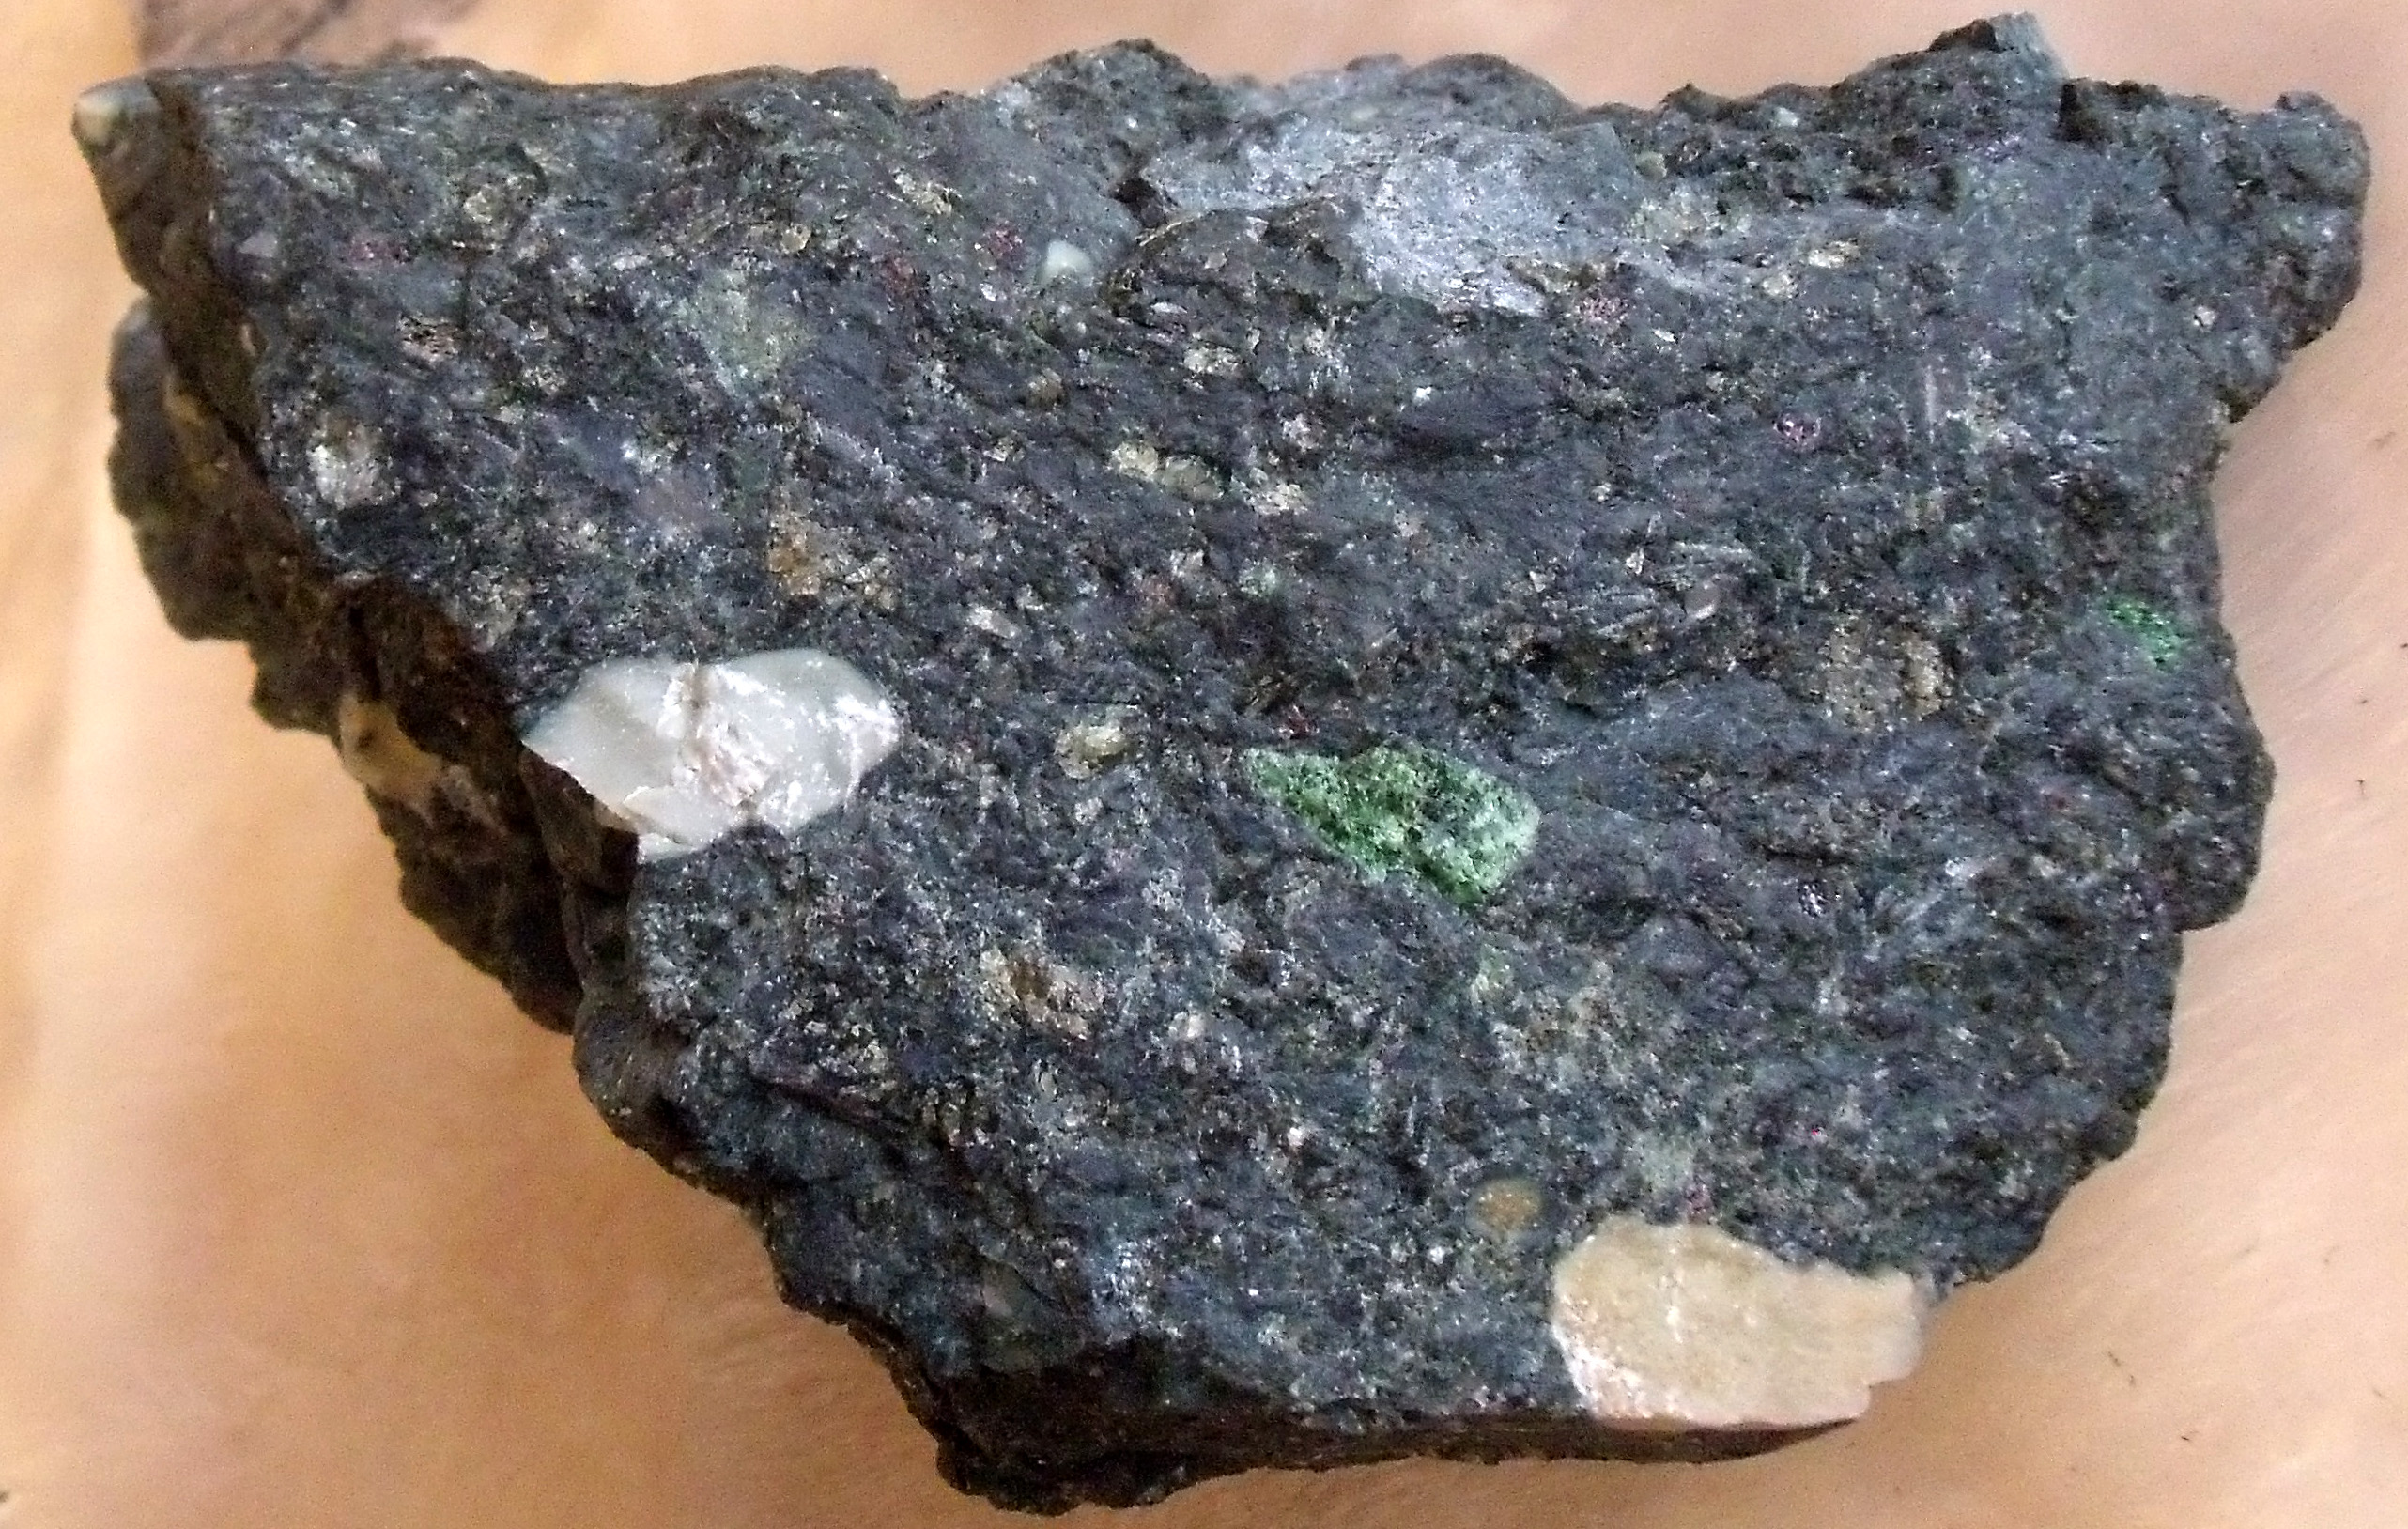
rock, red, soil, material, gree, geology, canada, diamond, 2010, nunavut, mineral, specimen, baffinisland, baffin, wikipedia, kimberlite, petrology, ultramafic, chromediopside, kibblesandbits, indicatorminerals, pyropegarnet, chidliak, peregrineminerals, prospectingsample, igneous rock